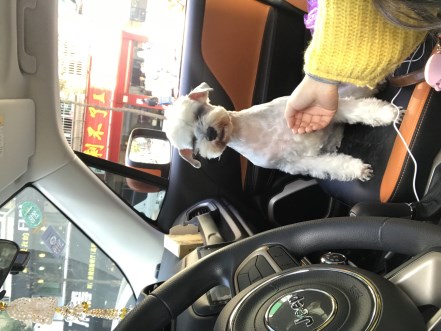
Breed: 2342-n000102-miniature_schnauzer